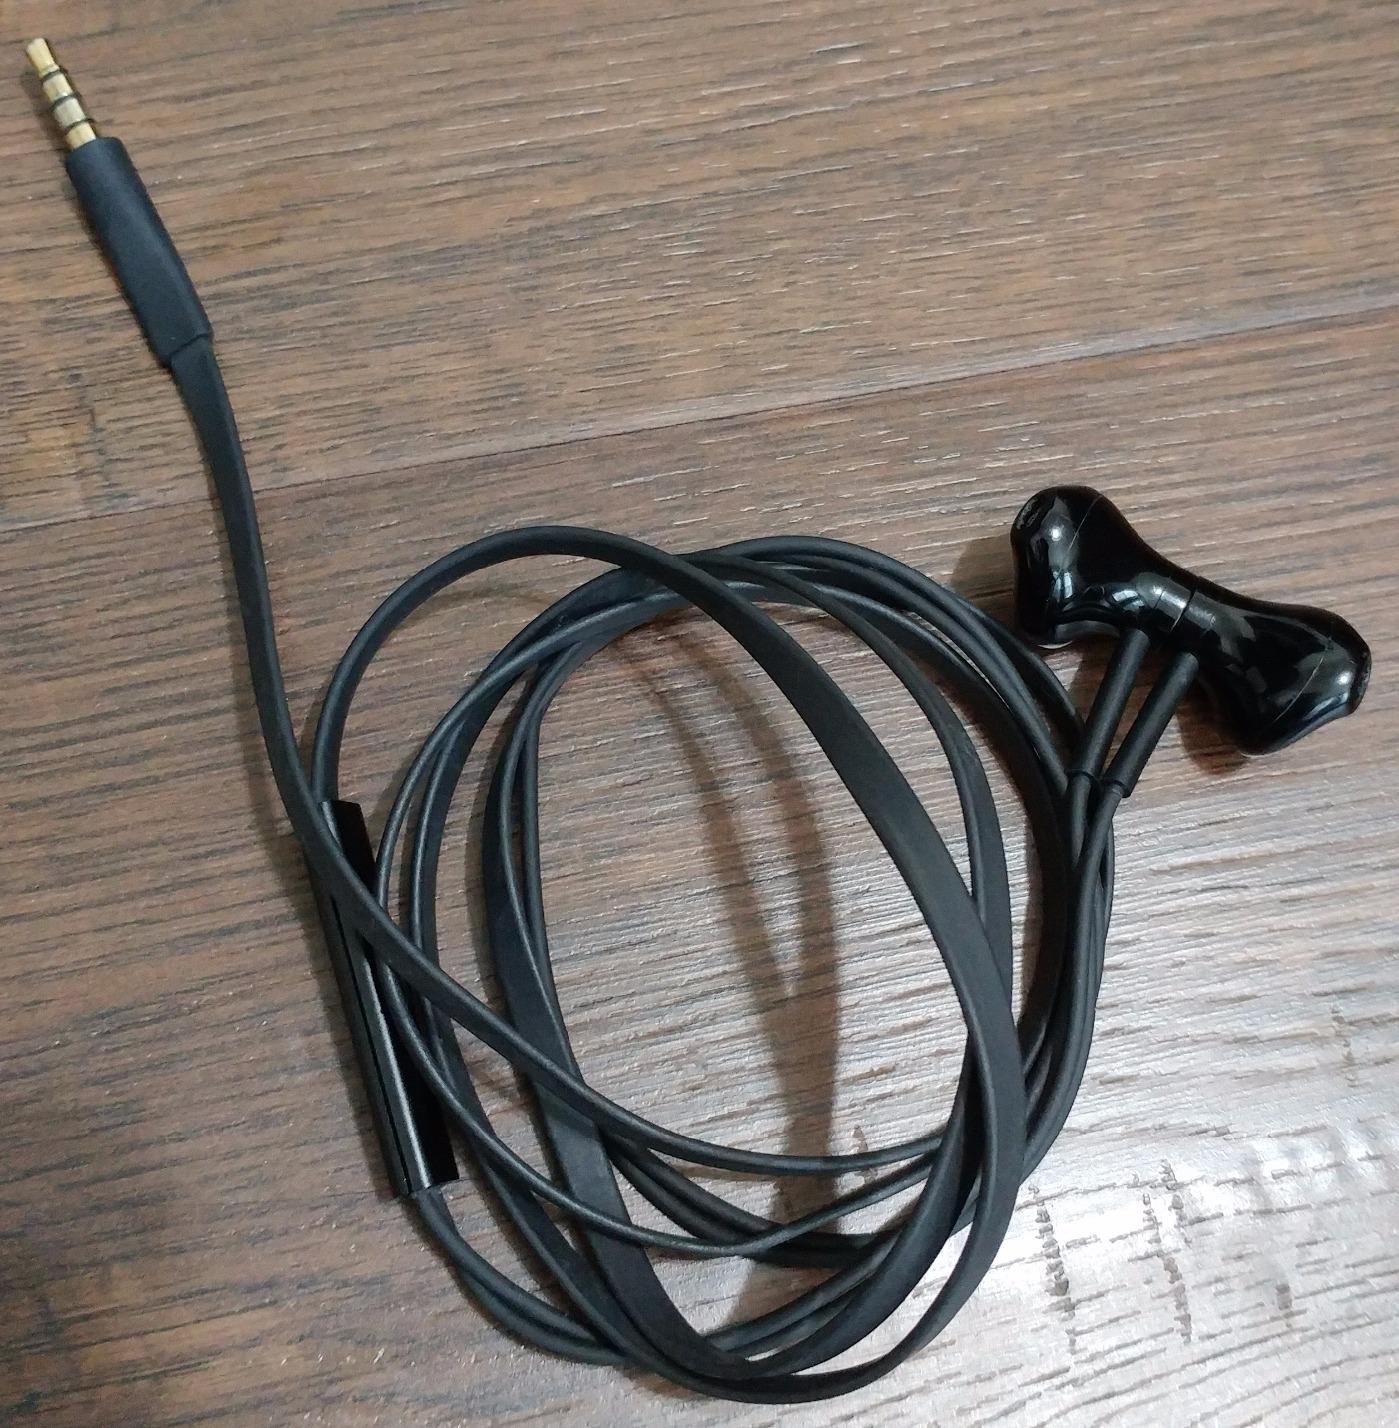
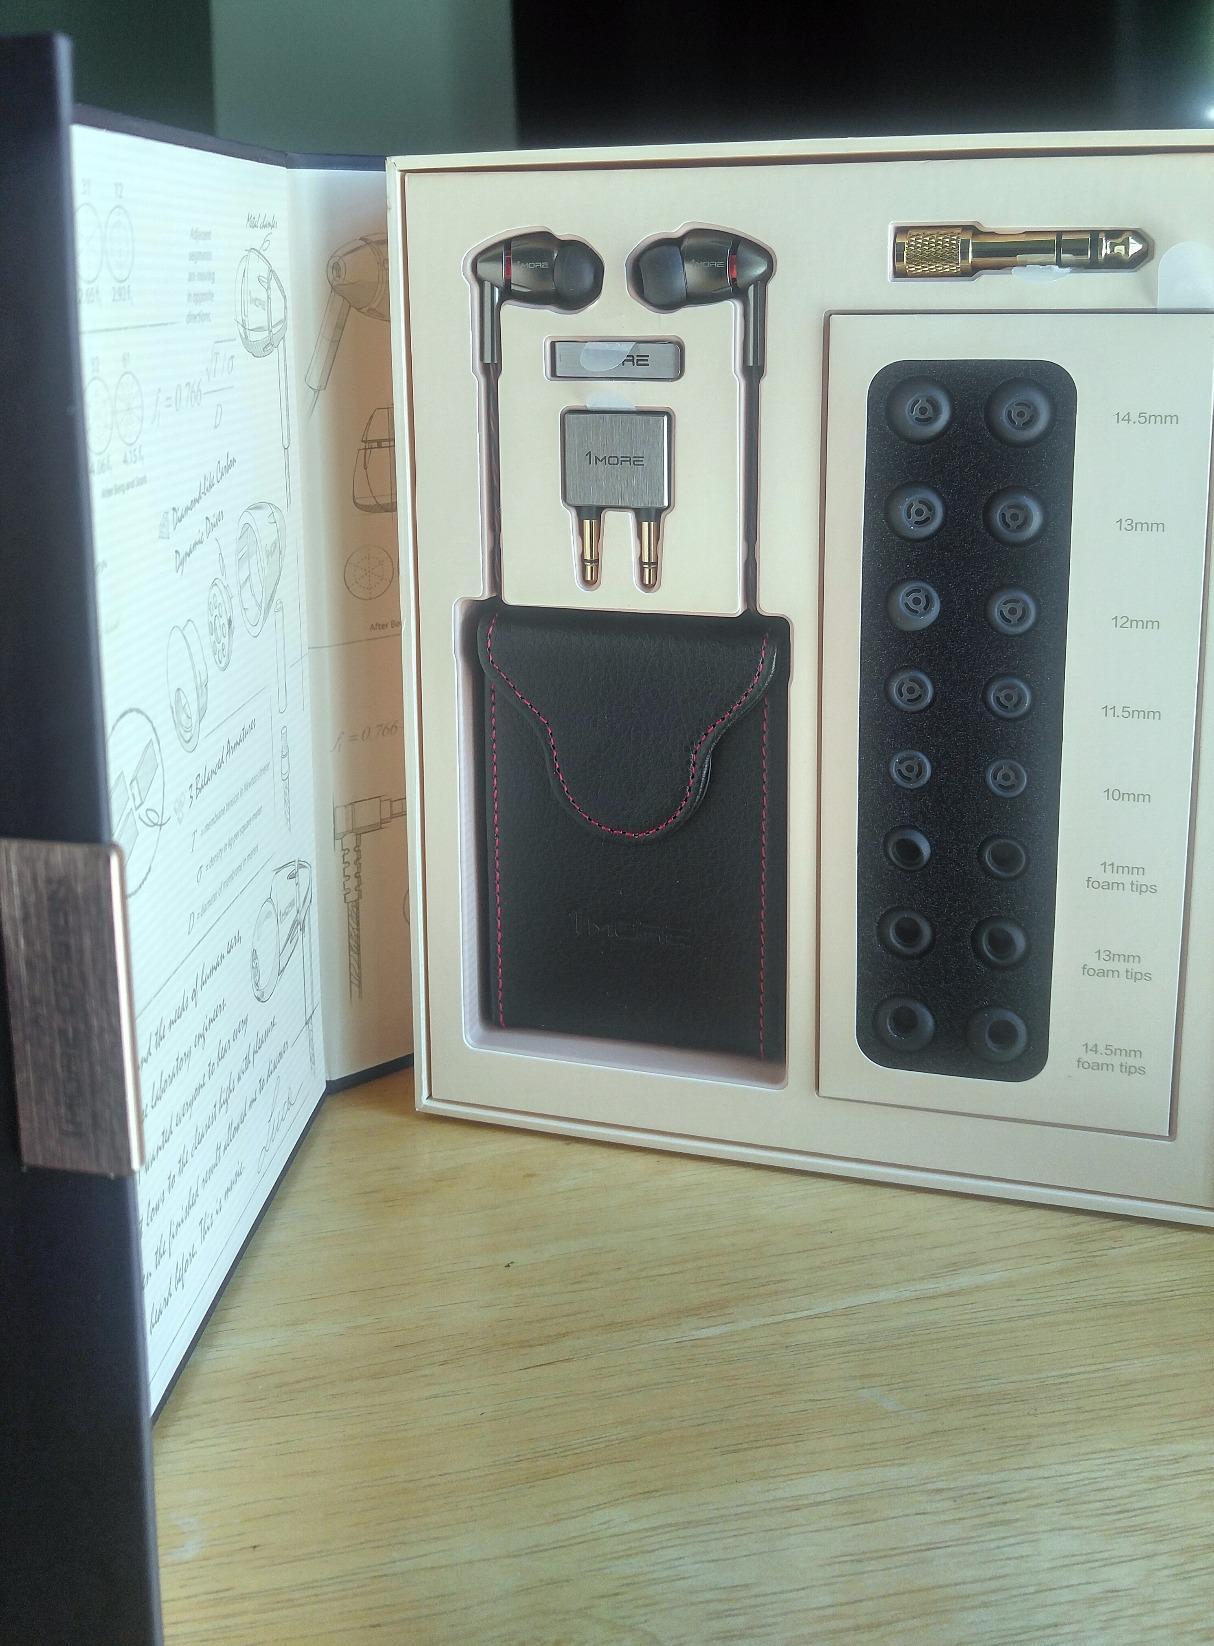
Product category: headphones
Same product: no